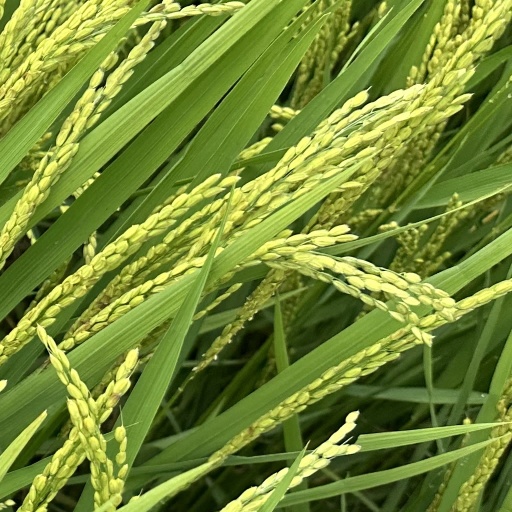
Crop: rice